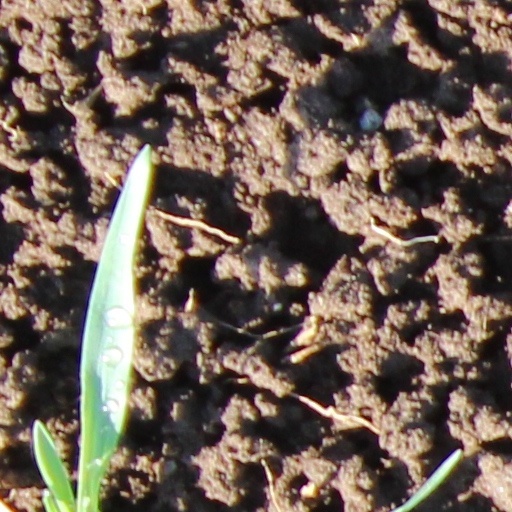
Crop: wheat